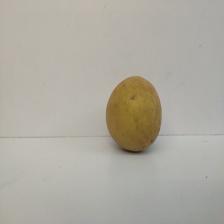
Size: Large